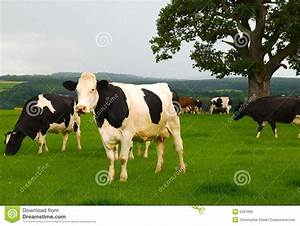
Label: mucca